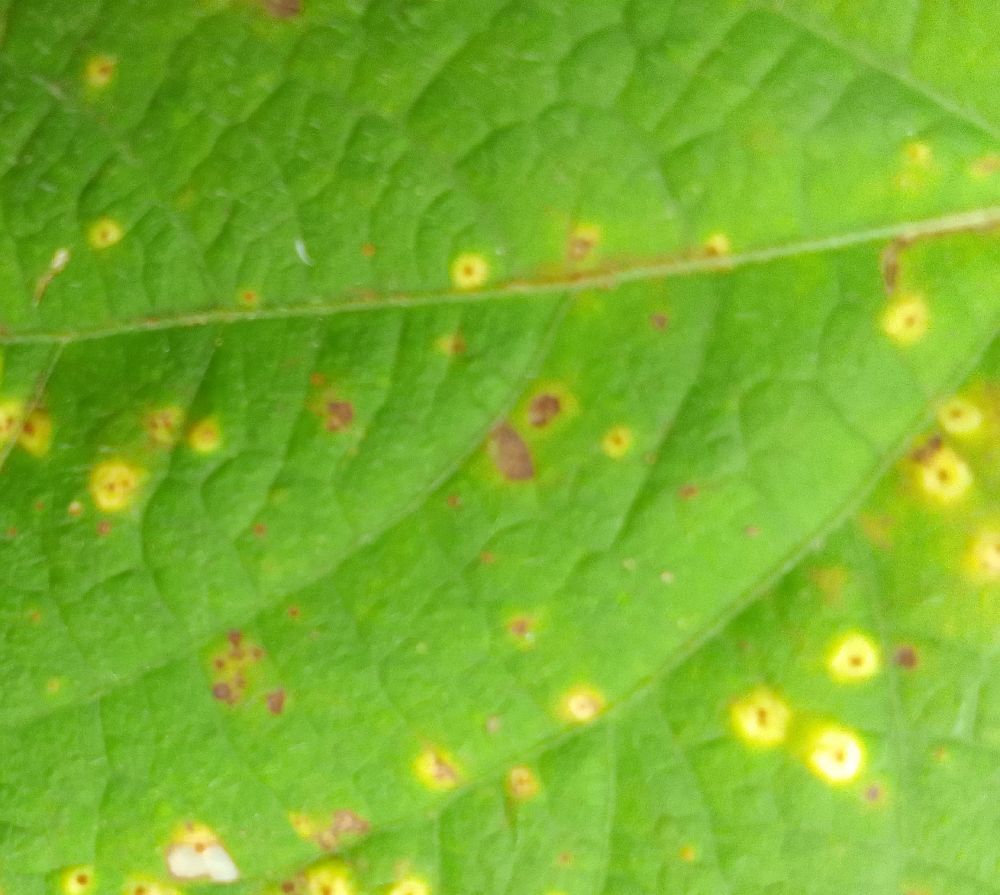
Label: rust